Bristol College (Pennsylvania)

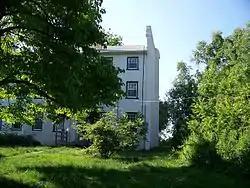
The remains of the 19th-century college in 2008

Bristol College was an Episcopal manual labor college located near Bristol, Pennsylvania. It was established on October 2, 1833, by the Episcopal Education Society of Philadelphia. The Rev. Chauncey Colton (1800–1876) was its only president. The institution closed in February 1837 for lack of financial support.